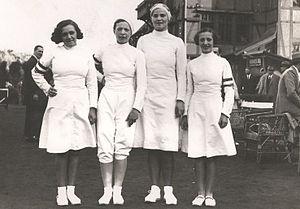
Erna Bogen, né le 31 décembre 1906 à Jarosław et morte le 23 novembre 2002 à Budapest, est une escrimeuse hongroise pratiquant le fleuret. Erna Bogen est aussi connue sous le nom de Erna Bogáti aussi orthographié Bogáthy et de par son mariage Erna Gerevichné Bogáthy. Elle la fille d'Albert Bogen, maître d'armes et médaillé d'argent olympique en 1912 sous les couleurs de l'Autriche. Elle est l'épouse d'Aladár Gerevich multiple champion olympique d'escrime et la mère de Pál Gerevich médaillé olympique et champion du monde de sabre.
Margit Elek, née le 5 octobre 1910 à Budapest et morte le 4 février 1986 dans la même ville, est une escrimeuse hongroise. Elle est la sœur cadette de l'illustre Ilona Elek, première femme double championne olympique d'escrime.